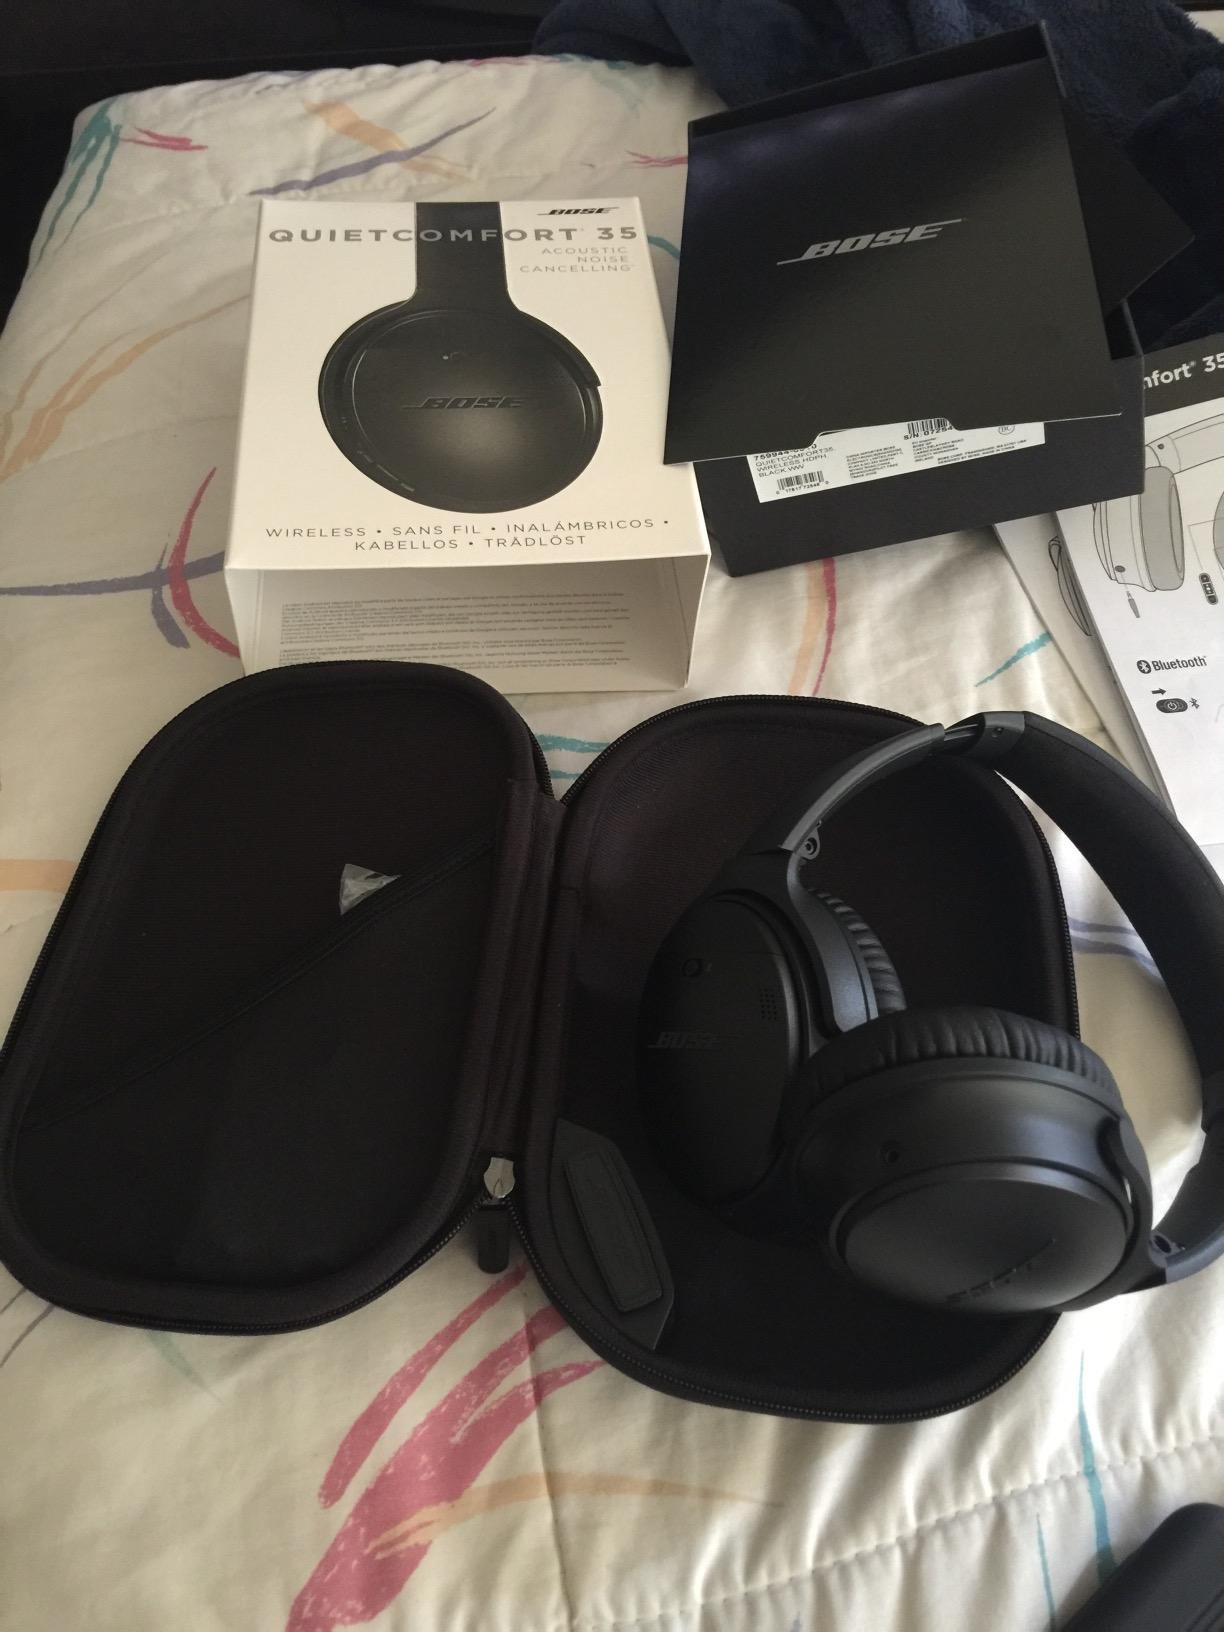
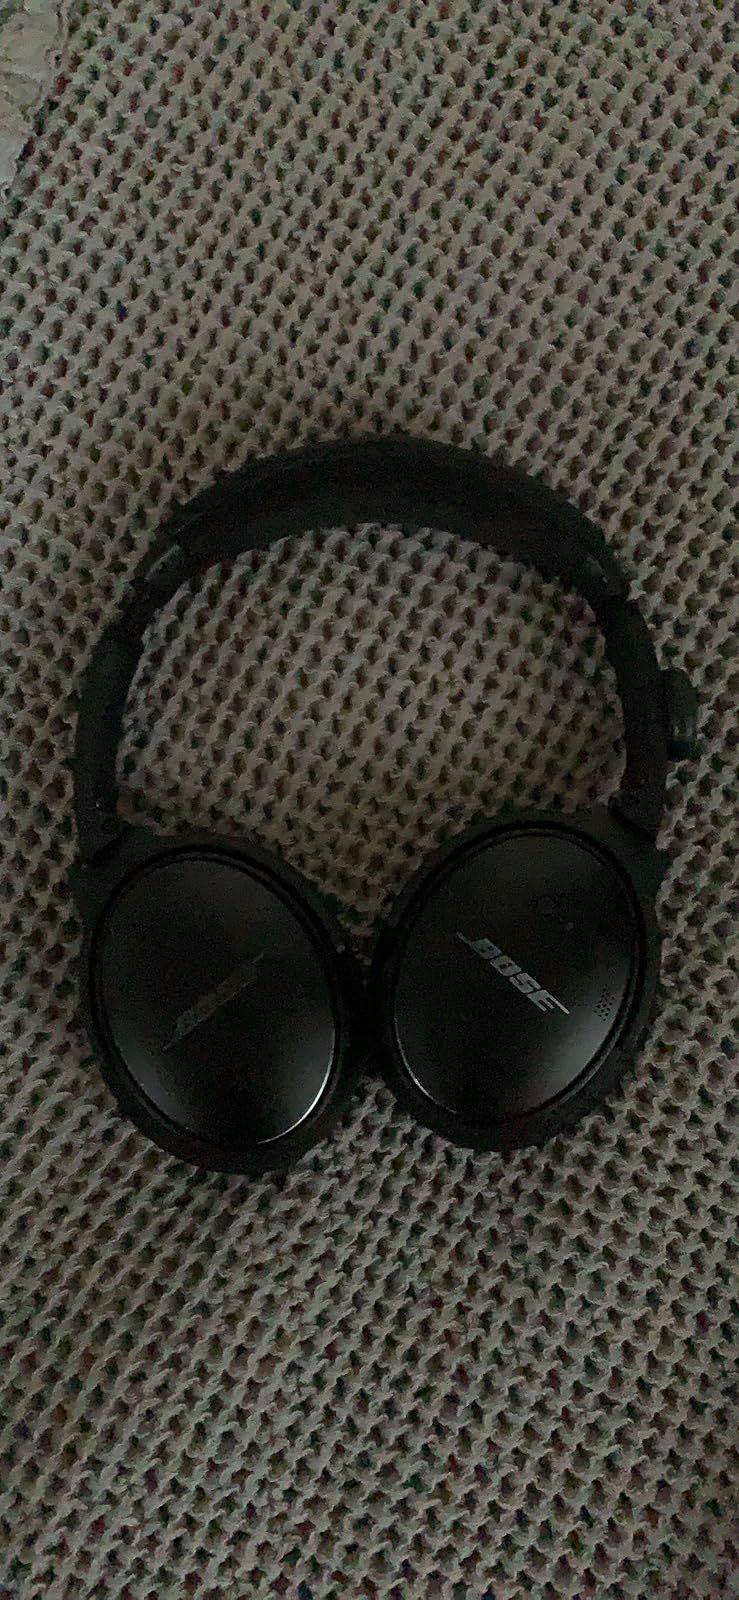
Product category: headphones
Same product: yes